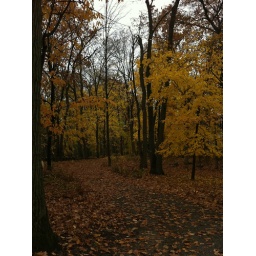
road in a yellow wood